World Trade Institute

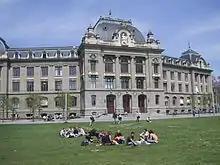
University of Bern

The WTI was established in 1995 in connection with the Uruguay Round. However, only in 1999 it was set up as an inter-university research institution and training centre of the University of Bern, the University of Fribourg, and the University of Neuchâtel within the framework of world trade law with the support of the World Trade Organisation. Since 2009, the WTI is one of the strategic “Centres of Excellence” within the University of Bern, with a global profile in both research and education. The Swiss National Science Foundation (SNSF) played an important role in the transformation of the WTI into a Swiss university centre of excellence through the SNSF funded National Competence Centre for Research (NCCR) on global economic governance. Other NCCR-based centers at the University of Bern include NCCR PlanetS (focused on exoplanet studies), NCCR Climate (now the Oeschger Centre for Climate Change Research), and NCCR RNA and Disease. Together with the European University Institute (EUI), the WTI organizes the annual World Trade Forum.